Kung Fu Panda (video game)

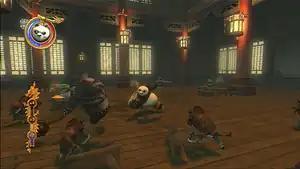
Gameplay of the Xbox 360 version

"Kung Fu Panda" is based on the movie "Kung Fu Panda". Players initially control Po, who differs from the movie in that he possesses a basic level of martial arts skill from the beginning, enabling him to participate in battle. In addition to fighting and jumping challenges, maintaining balance is another important element of the game, such as Po crossing tightropes, staying on moving platforms, and steering a boat through a dangerous river. Over the course of the game's narrative, the player improves Po's skill by adding various new fighting techniques and special moves, although in some parts of the game, the player will have to complete the tasks as another character.